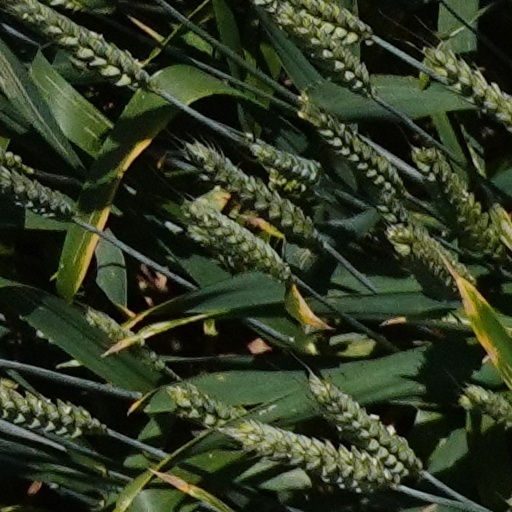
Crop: wheat